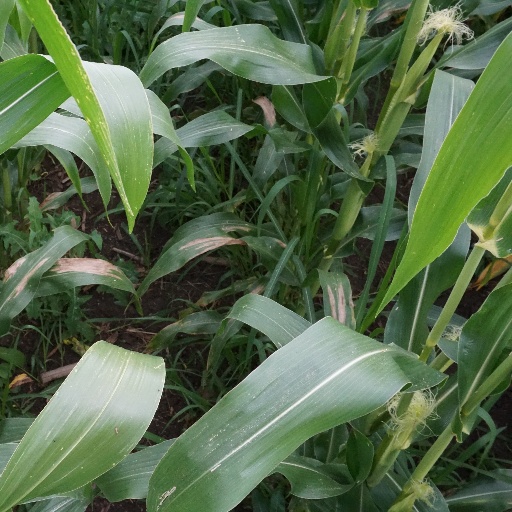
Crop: maize; corn